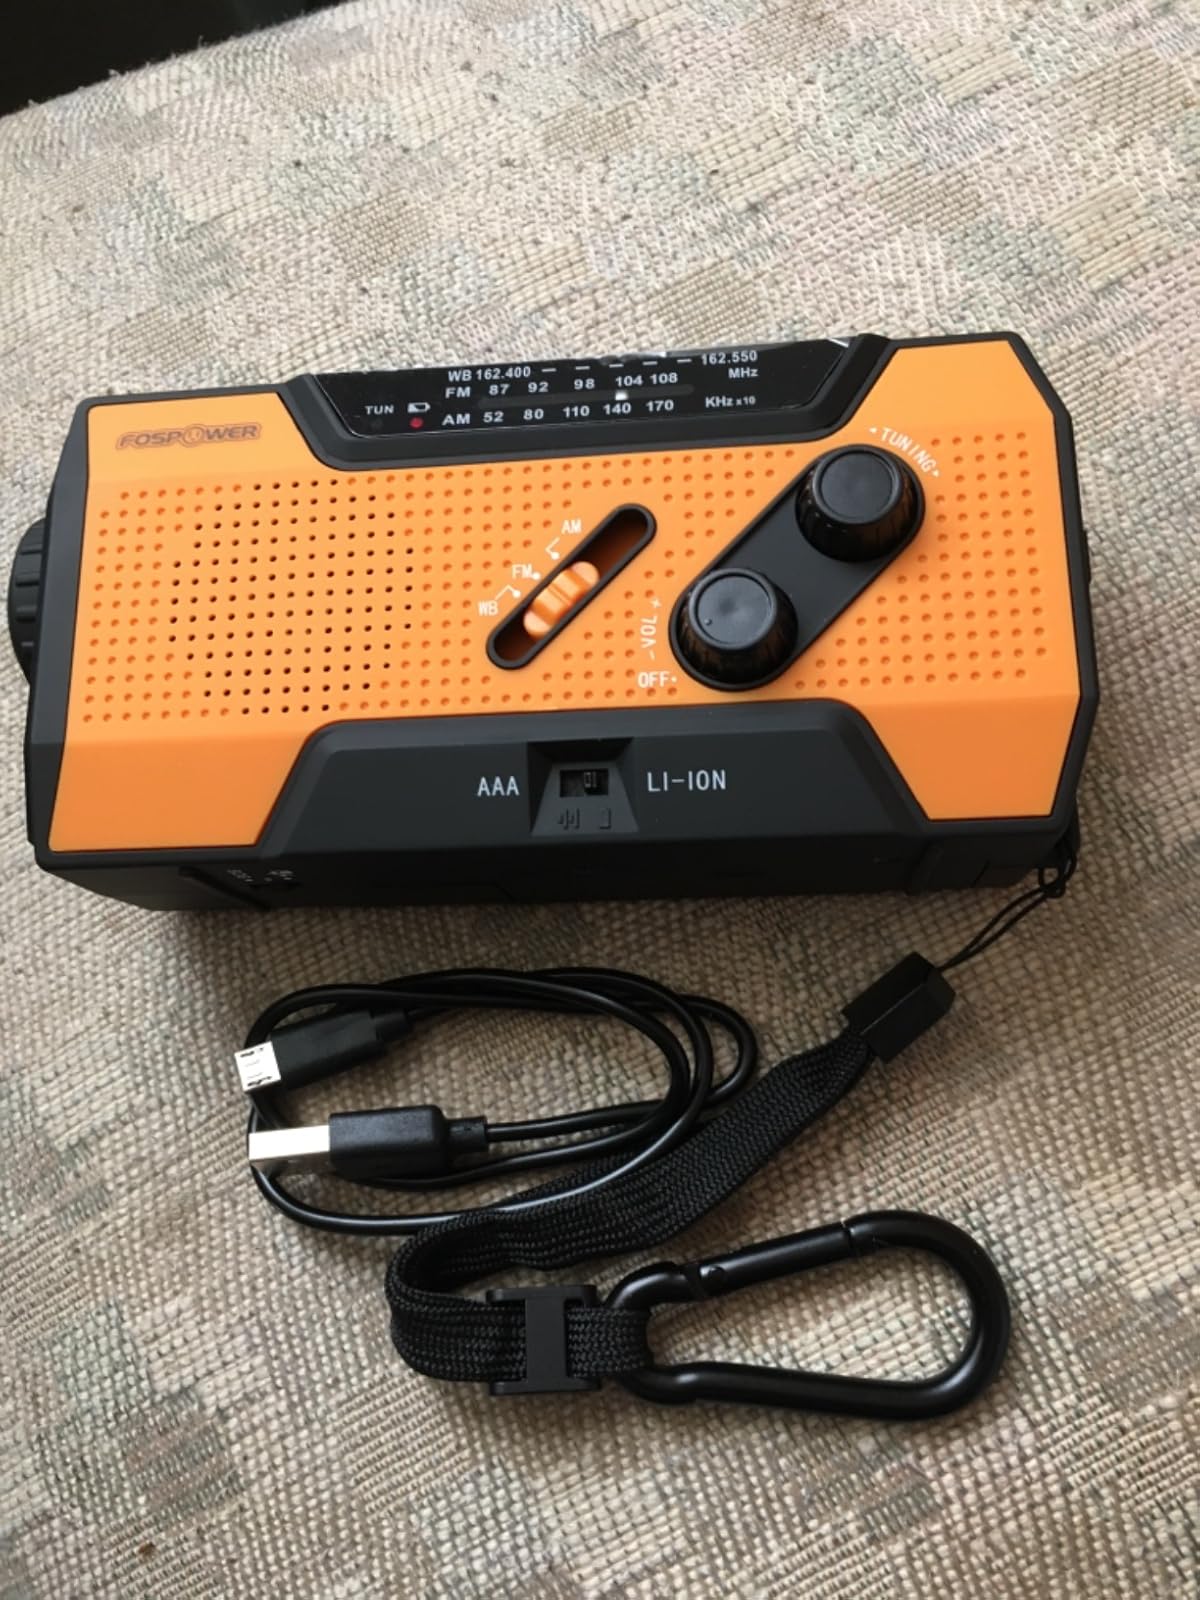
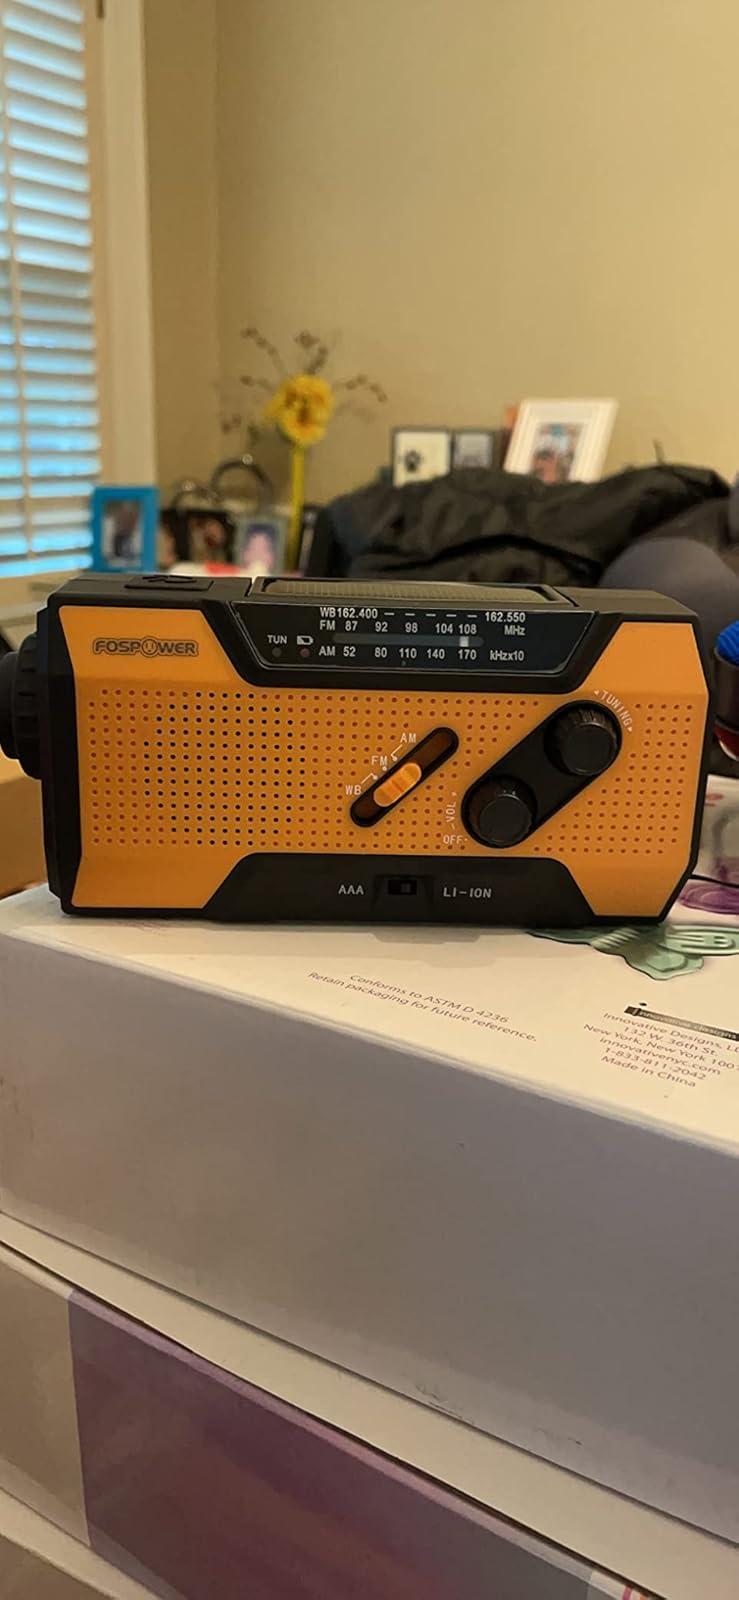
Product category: radio
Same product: yes